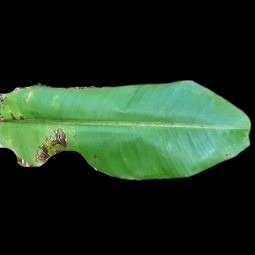
Label: Potassium